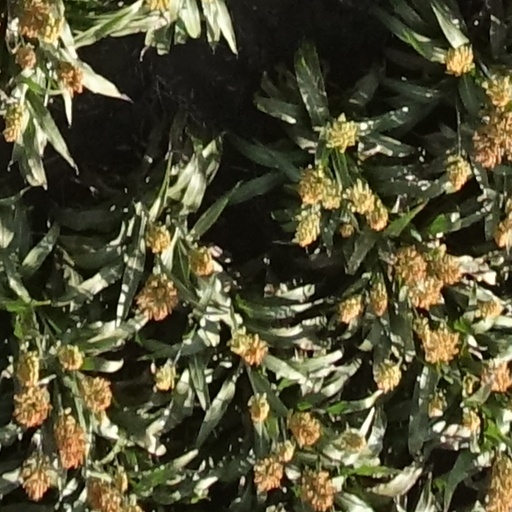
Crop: sorghum